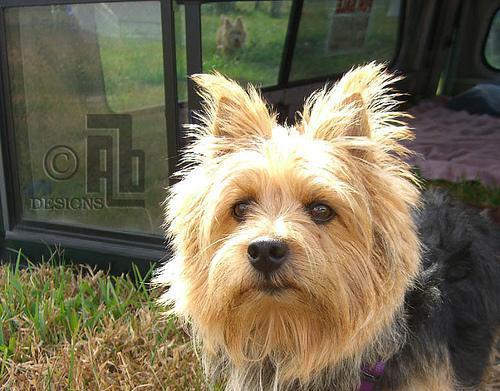
Norwich_terrier